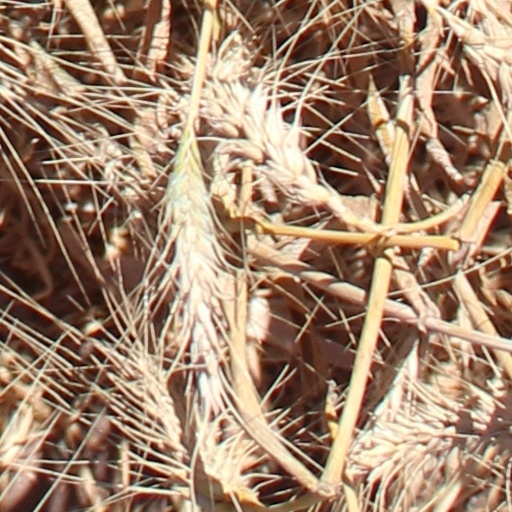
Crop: wheat